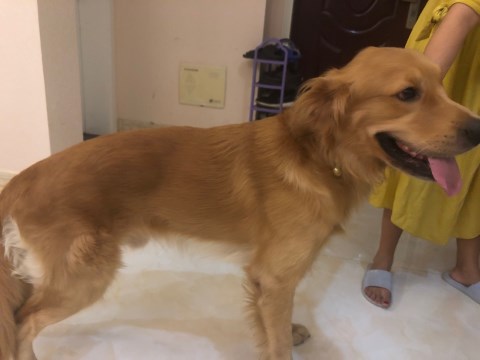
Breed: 5355-n000126-golden_retriever